Soil moisture velocity equation

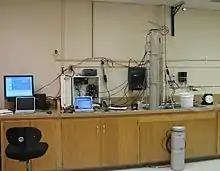
Column experiment used to observe moisture response in a fine sand above a moving water table. Note stepper-motor controlled constant head reservoir (white bucket).

The paper on the Soil Moisture Velocity Equation was highlighted by the editor in the issue of "J. Adv. Modeling of Earth Systems" when the paper was first published, and is in the public domain. The paper may be freely downloaded here by anyone.